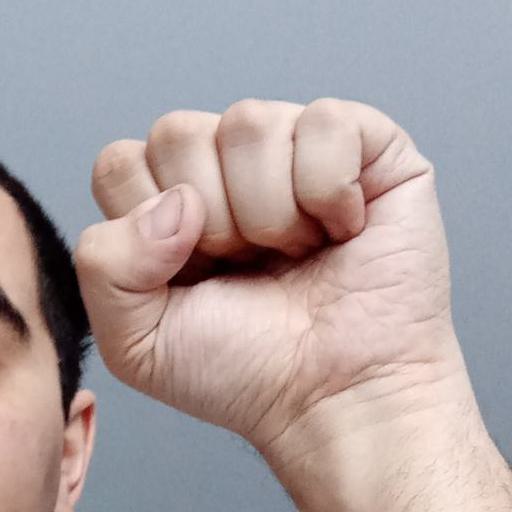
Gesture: fist